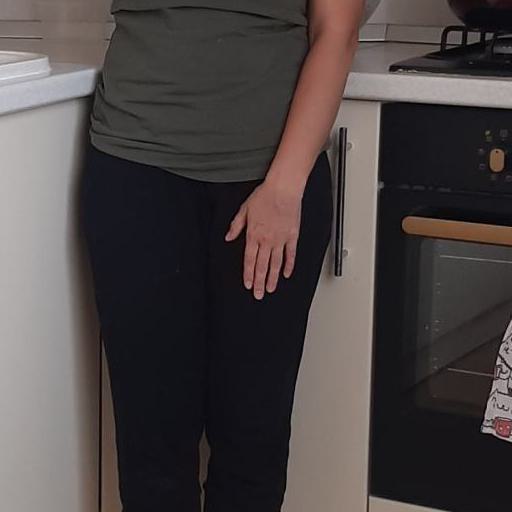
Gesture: no_gesture